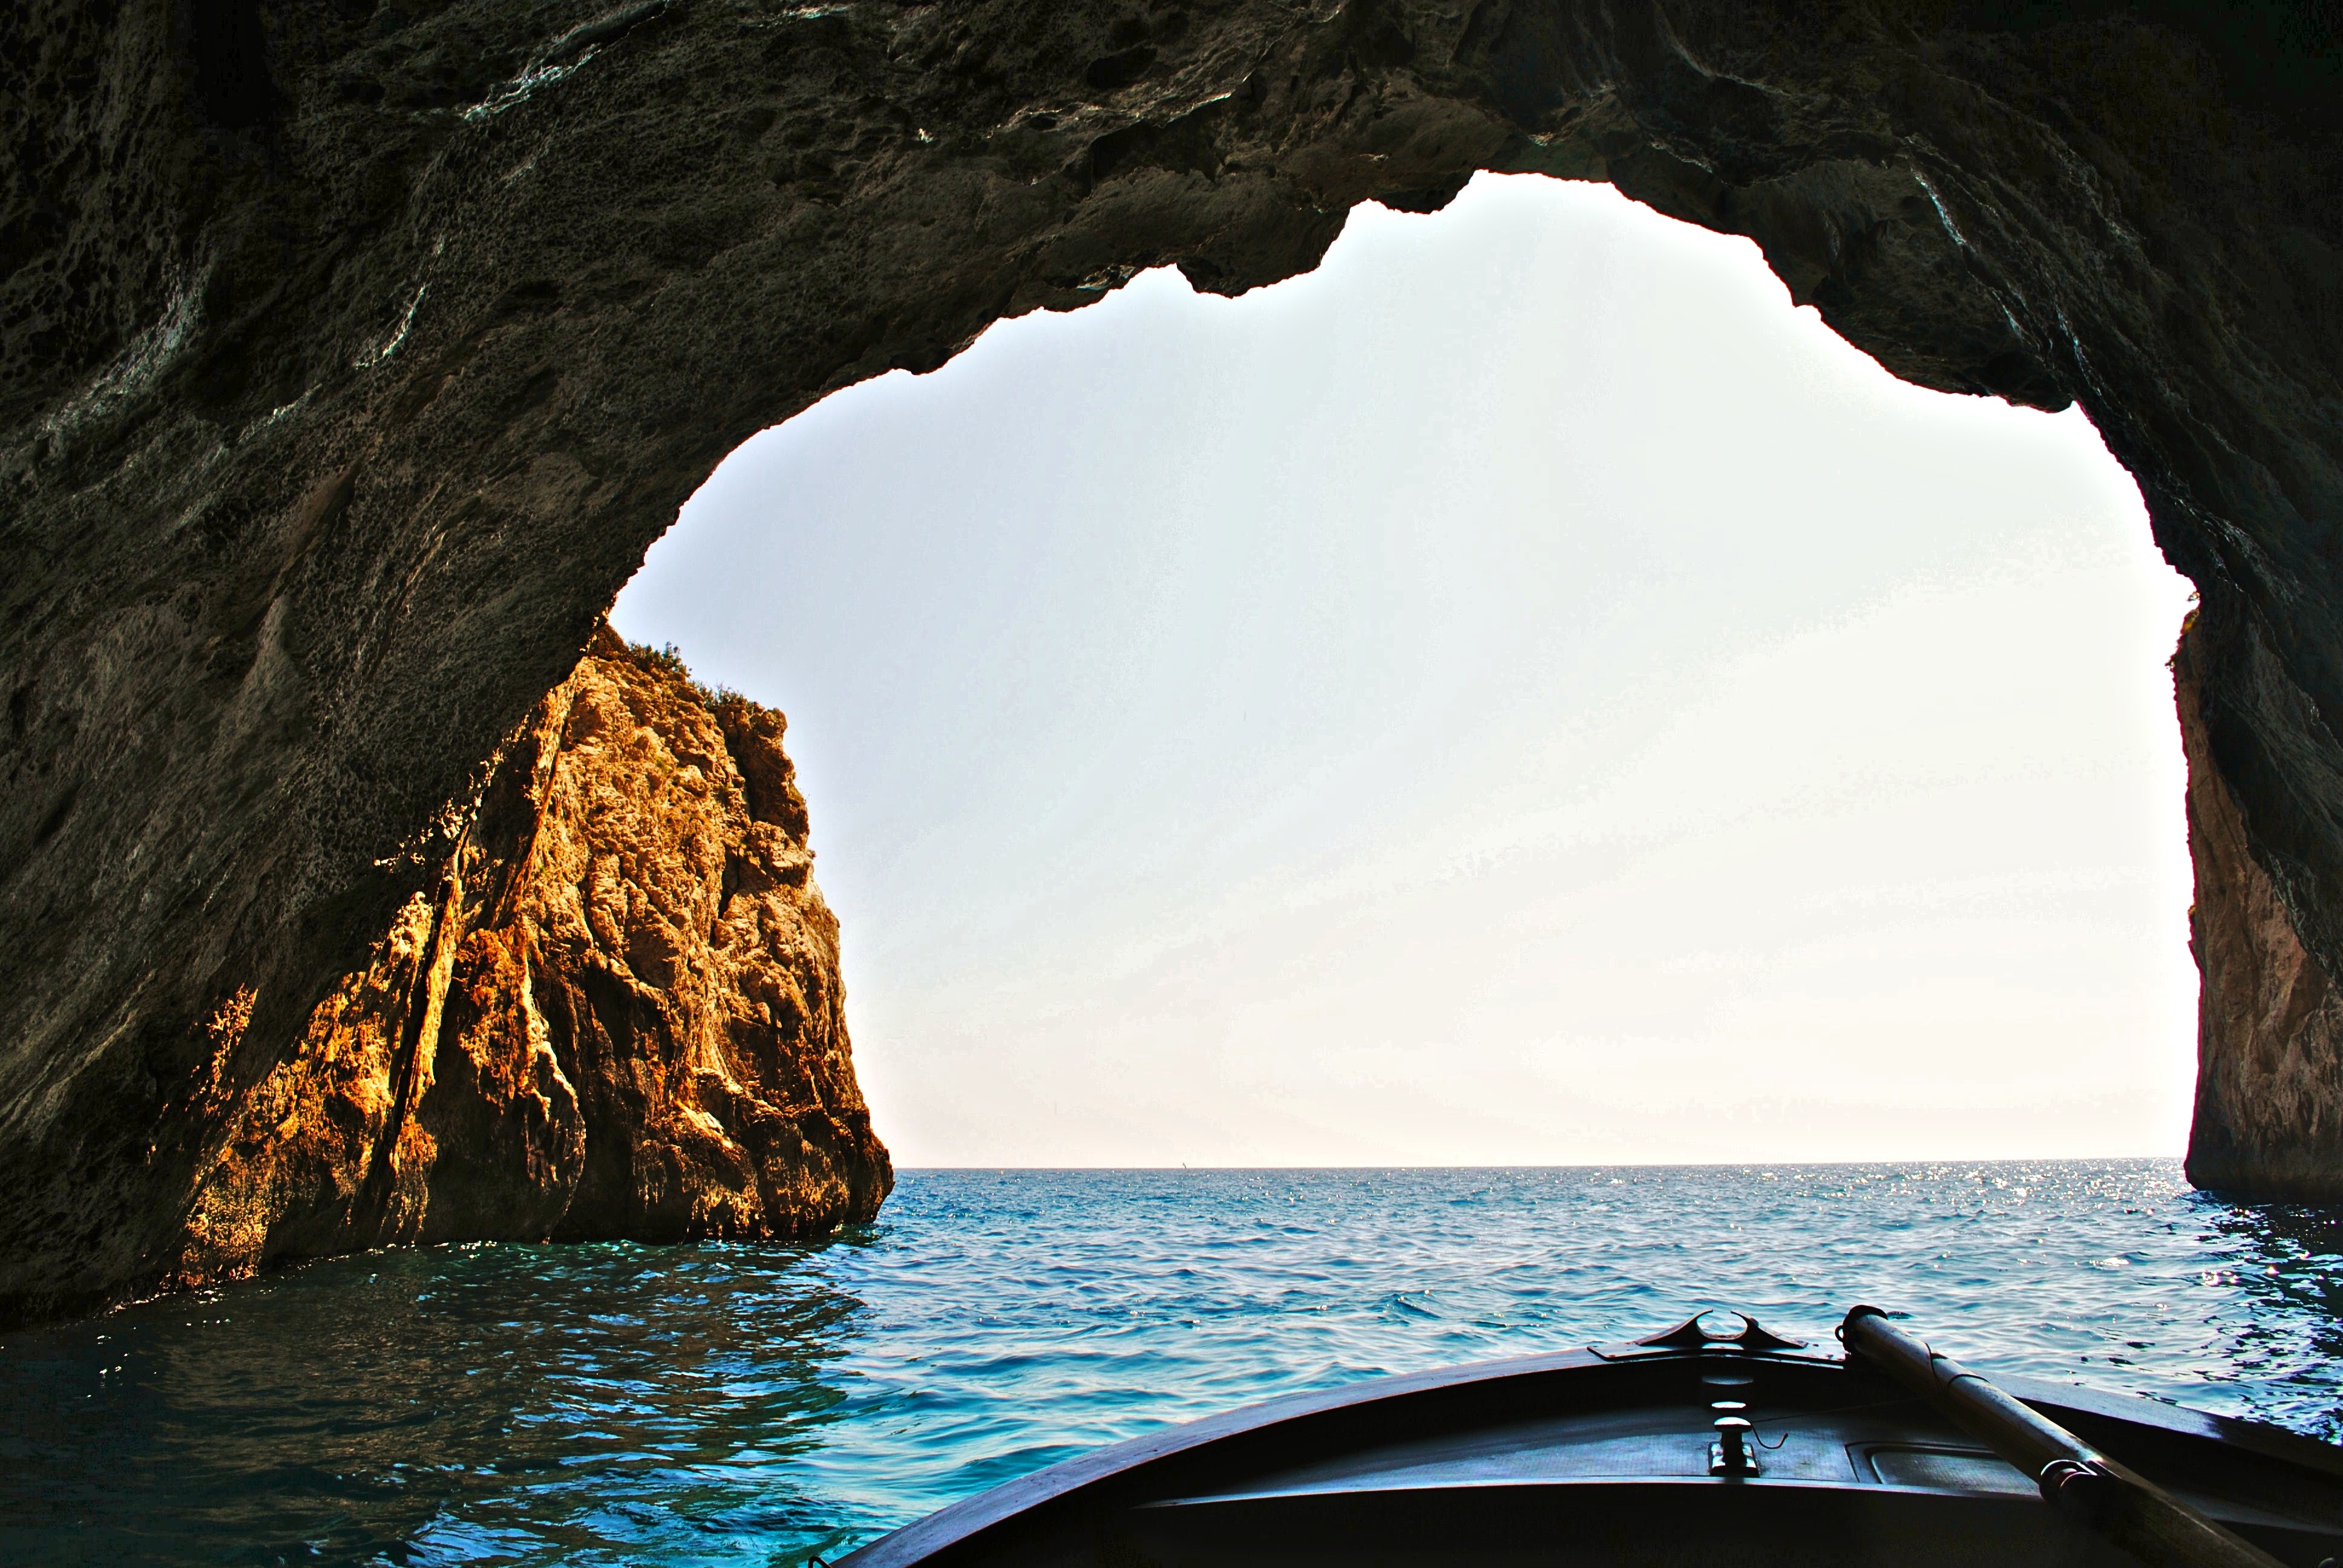
sea, coast, rock, ocean, boat, formation, cave, reflection, vehicle, bay, terrain, cape, landform, natural arch, sea cave, geographical feature